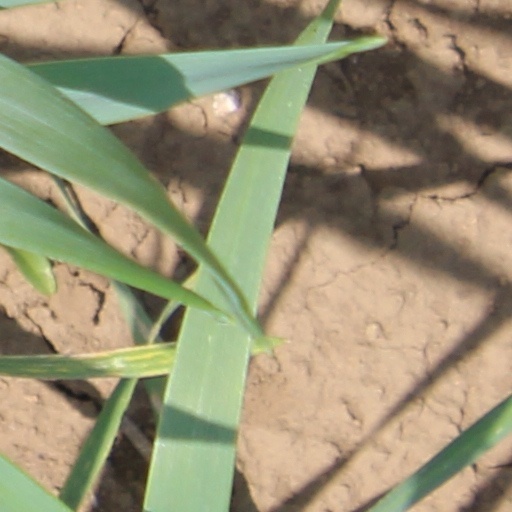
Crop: wheat